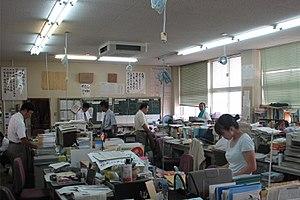
Un enseignant est une personne chargée de transmettre des connaissances ou méthodes de raisonnement à autrui dans le cadre d'une formation générale ou d'une formation spécifique à une matière, un domaine ou une discipline scolaire. Le terme « enseignant » désigne la personne qui enseigne aux élèves. Le terme « professeur » désigne dans l'enseignement supérieur le grade le plus élevé d'enseignement, dans une hiérarchie comprenant les stades successifs d'assistant, maître-assistant et maître de conférences. De nouveaux termes comme « professeur des écoles », accompagnés d'un changement de statut sur la base du volontariat sont venus remplacer le mot « instituteur/institutrice » dans le primaire. Dans le secondaire, l'ensemble des enseignants sont désignés comme professeurs. La terminologie de « professeur » ne se résume donc plus uniquement à l'enseignement en université, mais reste toutefois d'usage protégé dans le cadre de celui-ci.